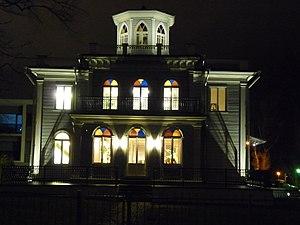
La Villa Mon Repos est située sur le front de mer du parc du château de Kadriorg à Tallinn en Estonie.